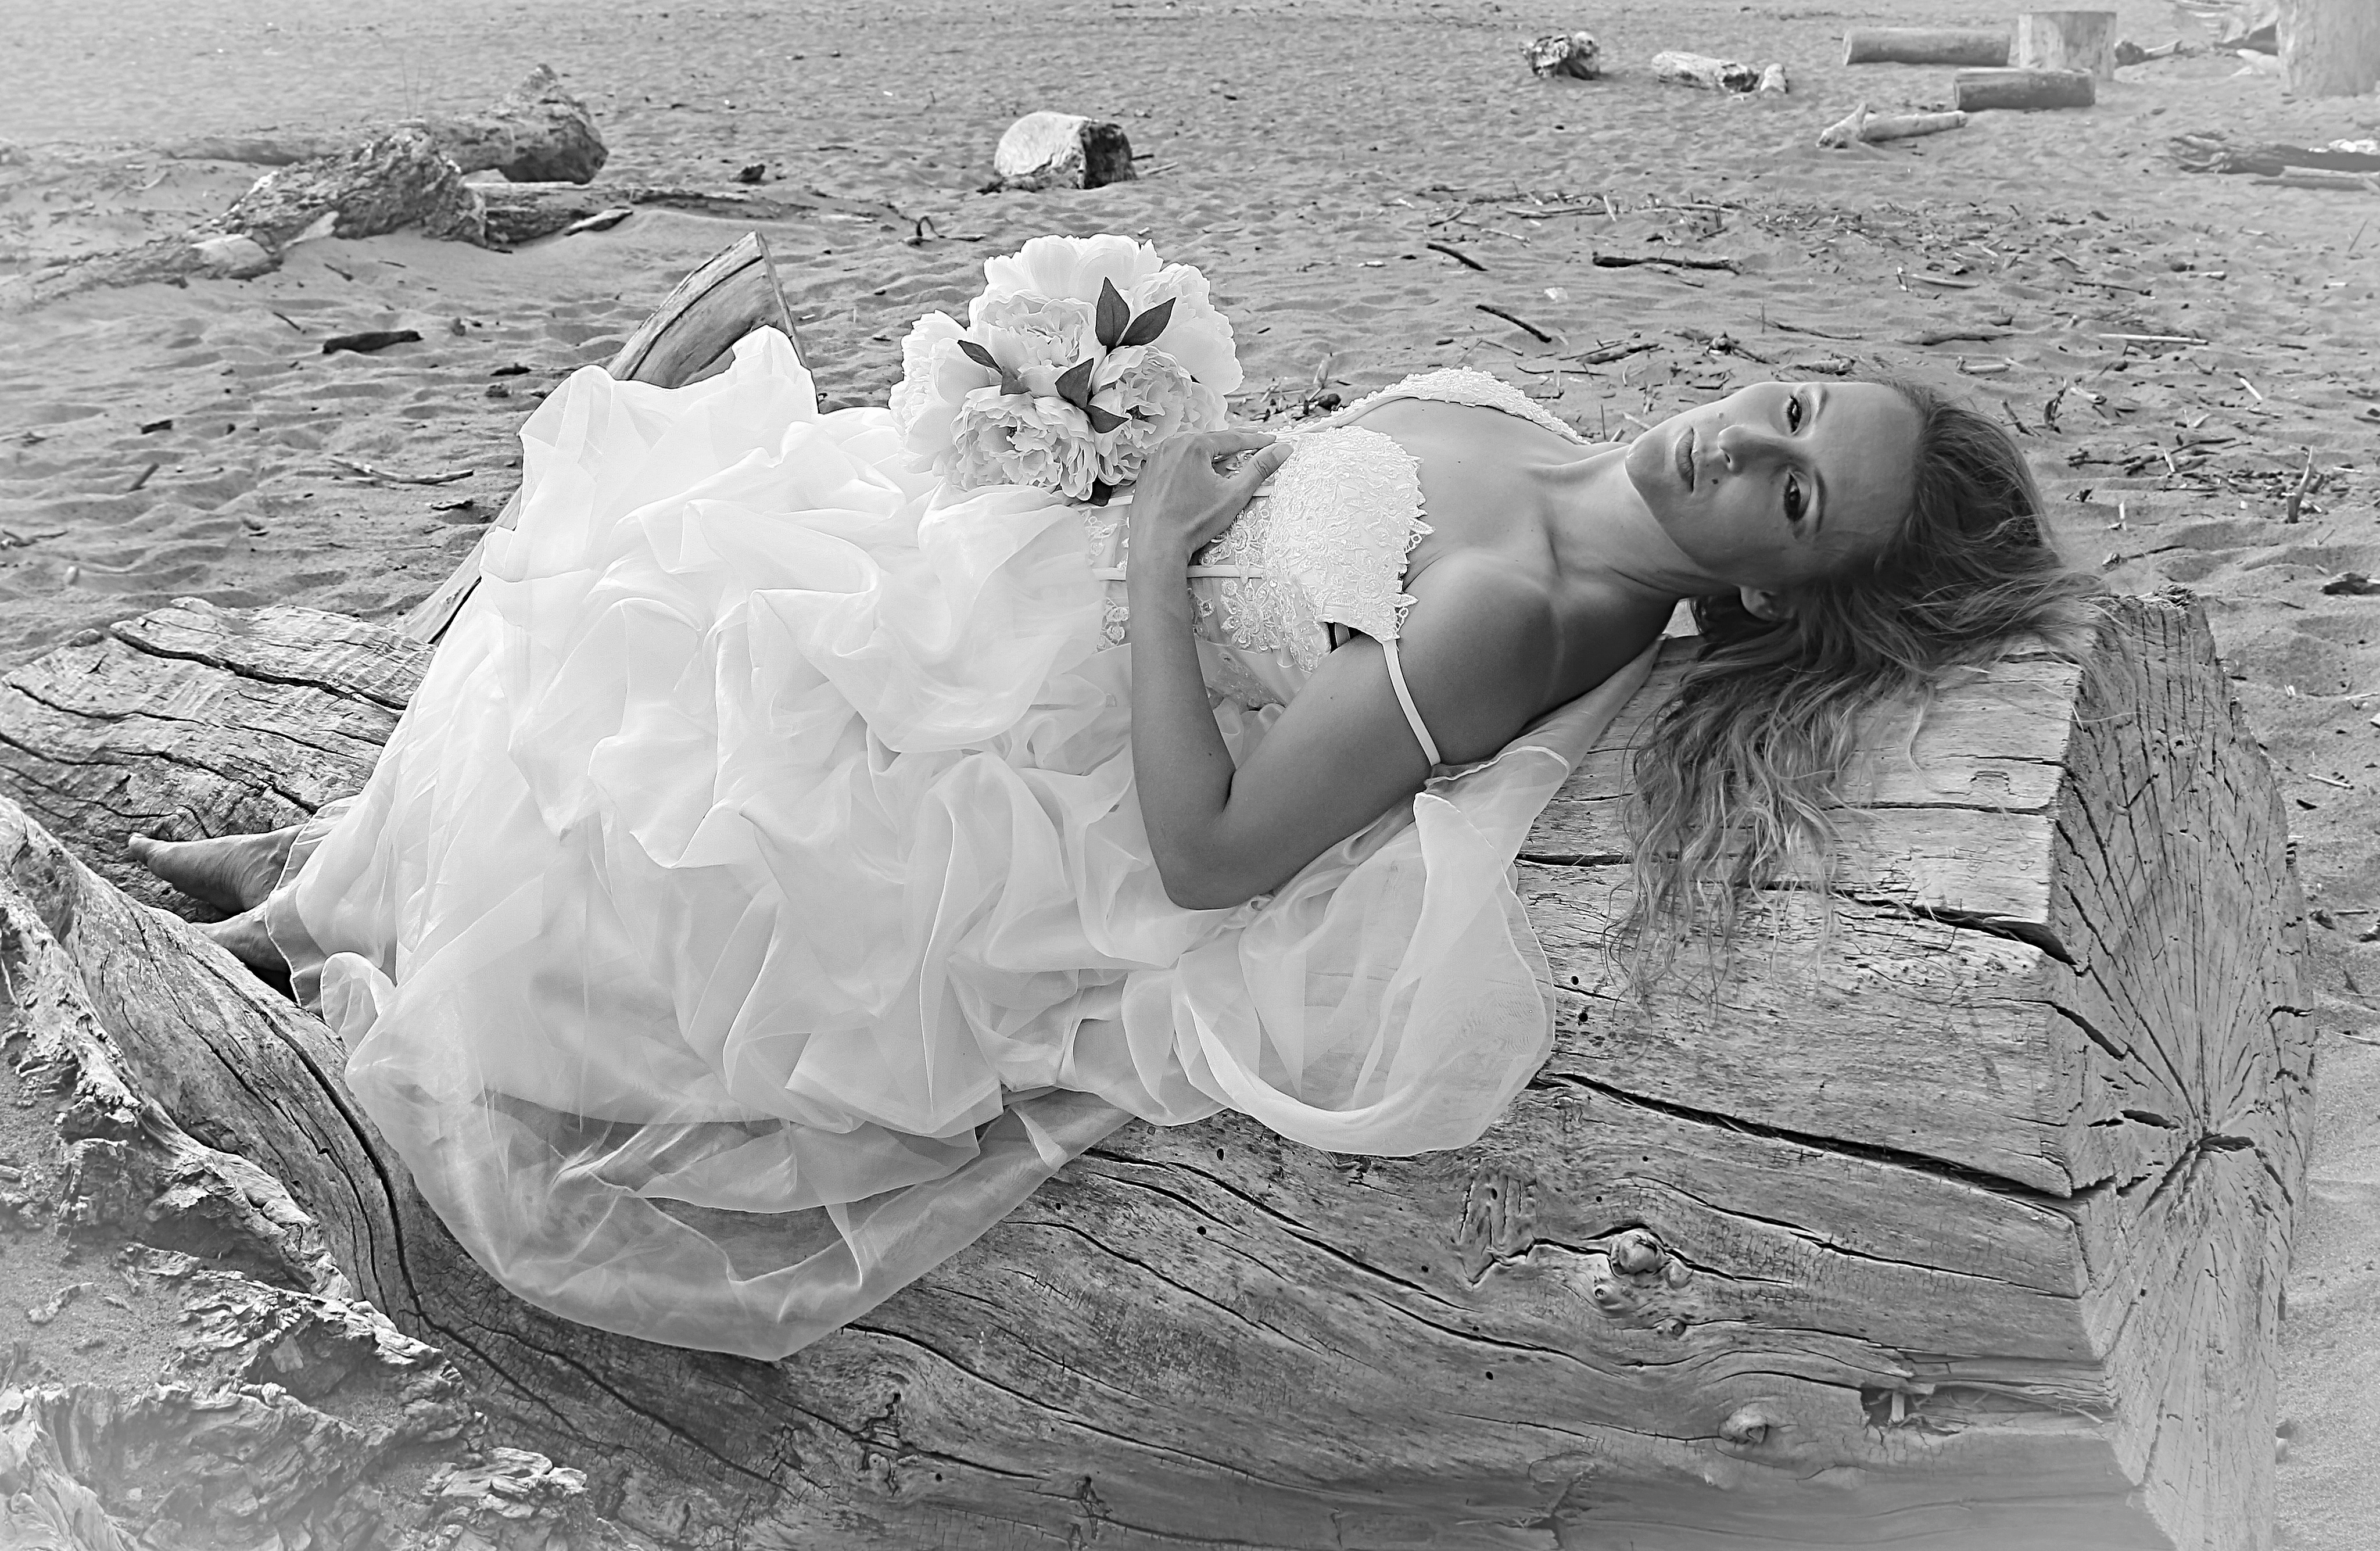
sand, black and white, white, photography, celebration, child, monochrome, wedding, white dress, marie, photograph, image, emotion, wedding photo, wedding photograpy, monochrome photography, human positions